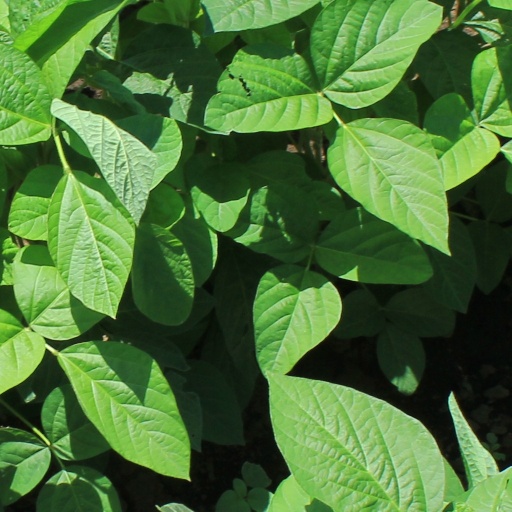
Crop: soybean